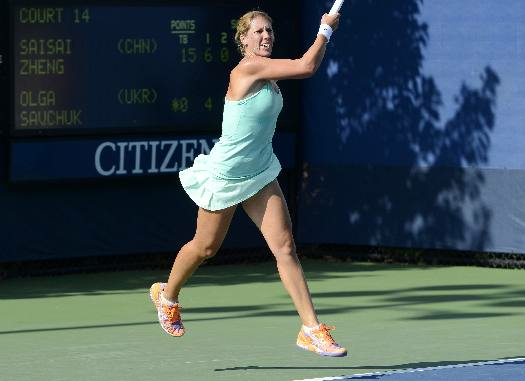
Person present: Yes